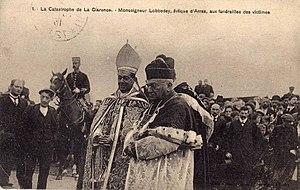
La Fosse n° 1 - 1 bis de la Compagnie des mines de La Clarence était un charbonnage constitué de deux puits situé à Divion, Pas-de-Calais, Nord-Pas-de-Calais, France.
La fosse nᵒ 1 - 1 bis de la Compagnie des mines de La Clarence est un ancien charbonnage du Bassin minier du Nord-Pas-de-Calais, situé à Divion. Le fonçage des deux puits commence en août 1896 et la fosse commence à extraire le 31 janvier 1901. Des cités, une école et une église, sont bâties à proximité, et un terril nᵒ 33 est édifié à côté du carreau de fosse. Le 3 septembre 1912, un coup de grisou entraîne la mort de 79 mineurs. Pour éviter que ce genre de catastrophe ne se reproduise, une fosse nᵒ 2 est commencée à Calonne-Ricouart pour assurer l'aérage de cette fosse grisouteuse.
La Compagnie des mines de La Clarence est une compagnie minière qui exploitait la houille grâce à deux fosses situées à Divion et Calonne-Ricouart dans le Bassin minier du Nord-Pas-de-Calais.